Patryk Tuszyński

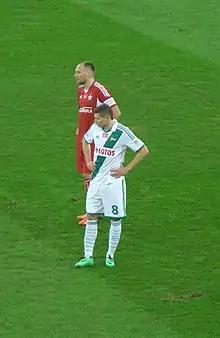

Patryk Tuszyński (born 13 December 1989) is a Polish professional footballer who plays as a striker for III liga club MKS Kluczbork.